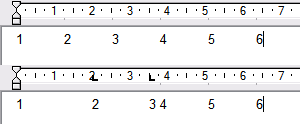
Le taquet de tabulation sur une machine à écrire est l'emplacement où le chariot s'arrête. Le taquet est placé manuellement et la touche de tabulation permet de sauter au prochain taquet de tabulation. En bureautique, le même concept est utilisé avec des taquets de tabulation fixes, ou ajustable dans les logiciels de traitement de texte.